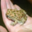
Label: frog